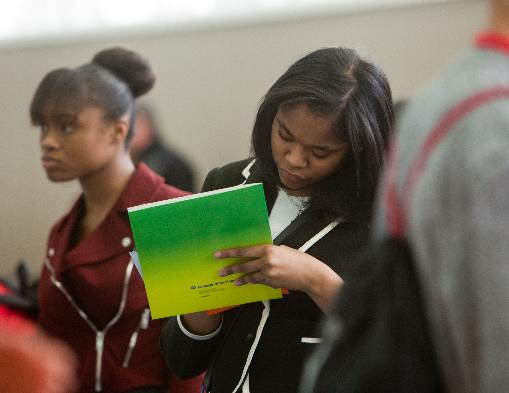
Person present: Yes